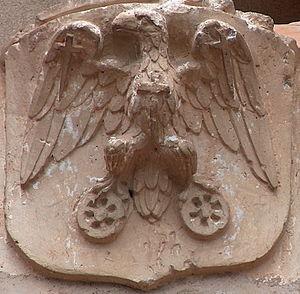
Description
Fils d'un Lieutenant du Roi, il est né à Bazas à la fin du XVᵉ siècle.
Grépiac est une commune française située dans le département de la Haute-Garonne, en région Occitanie.